Harris Clash

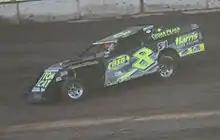
2013 Harris Clash winner Kyle Strickler's IMCA Modified

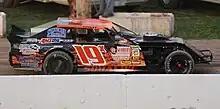
IMCA Sport Modified

The Harris Clash is an annual racing event held in early August. The event is sanctioned by IMCA and promoted by Bob Harris Enterprises. It is widely regarded as being one of the best IMCA modified races in the country, drawing hundreds of cars and thousands of fans every year.